History of Silesia

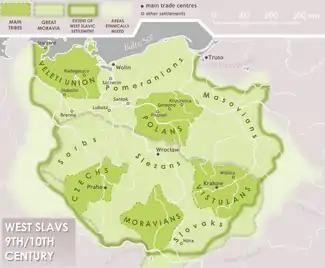
Distribution of Slavic tribes between the 9th–10th centuries

Sources describing Silesia of the 9th and 10th centuries, such as the Bavarian Geographer or Thietmar's Chronicle, indicate that the area which later became known as Silesia, was back then inhabited by several Lechitic tribes, known from written sources under their Latinised names. The Sleenzane (Slenzans; Ślężanie) lived in lands near modern Wrocław and along the Ślęza river, as well as near mount Ślęża. They probably numbered 60–75,000 people and according to the Bavarian Geographer, they were divided into 15 "civitates". The Opolini (Opolans; Opolanie) lived in lands near modern Opole, their population was perhaps 30–40,000 and comprised 20 "civitates". The Dadodesani or Dedosize (Dyadosans; Dziadoszanie) lived in areas near modern Głogów, numbered probably 30,000 people, as well as 20 "civitates". The Golensizi (Golensizians; Golęszyce) dwelled near modern Racibórz, Cieszyn and Opawa - they consisted of five "civitates". The Lupiglaa (Głubczyce) probably lived on the Głubczyce Plateau, near Głubczyce, and comprised 30 "civitates". The Trebouane (Tryebovians; Trzebowianie), mentioned by the "Prague Document" (which describes the situation as of year 973 or earlier), occupied areas near modern Legnica and could number some 25–30,000 individuals. The Poborane (Bobrans; Bobrzanie) - mentioned by the same document - lived along the lower and middle course of the Bóbr river. The Psyovians (Psouane; Pszowianie) lived near Pszów, to the east of the Opolans and to the west of Kraków.